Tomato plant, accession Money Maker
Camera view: tilt-top (135 deg); turntable rotation: 270 degrees
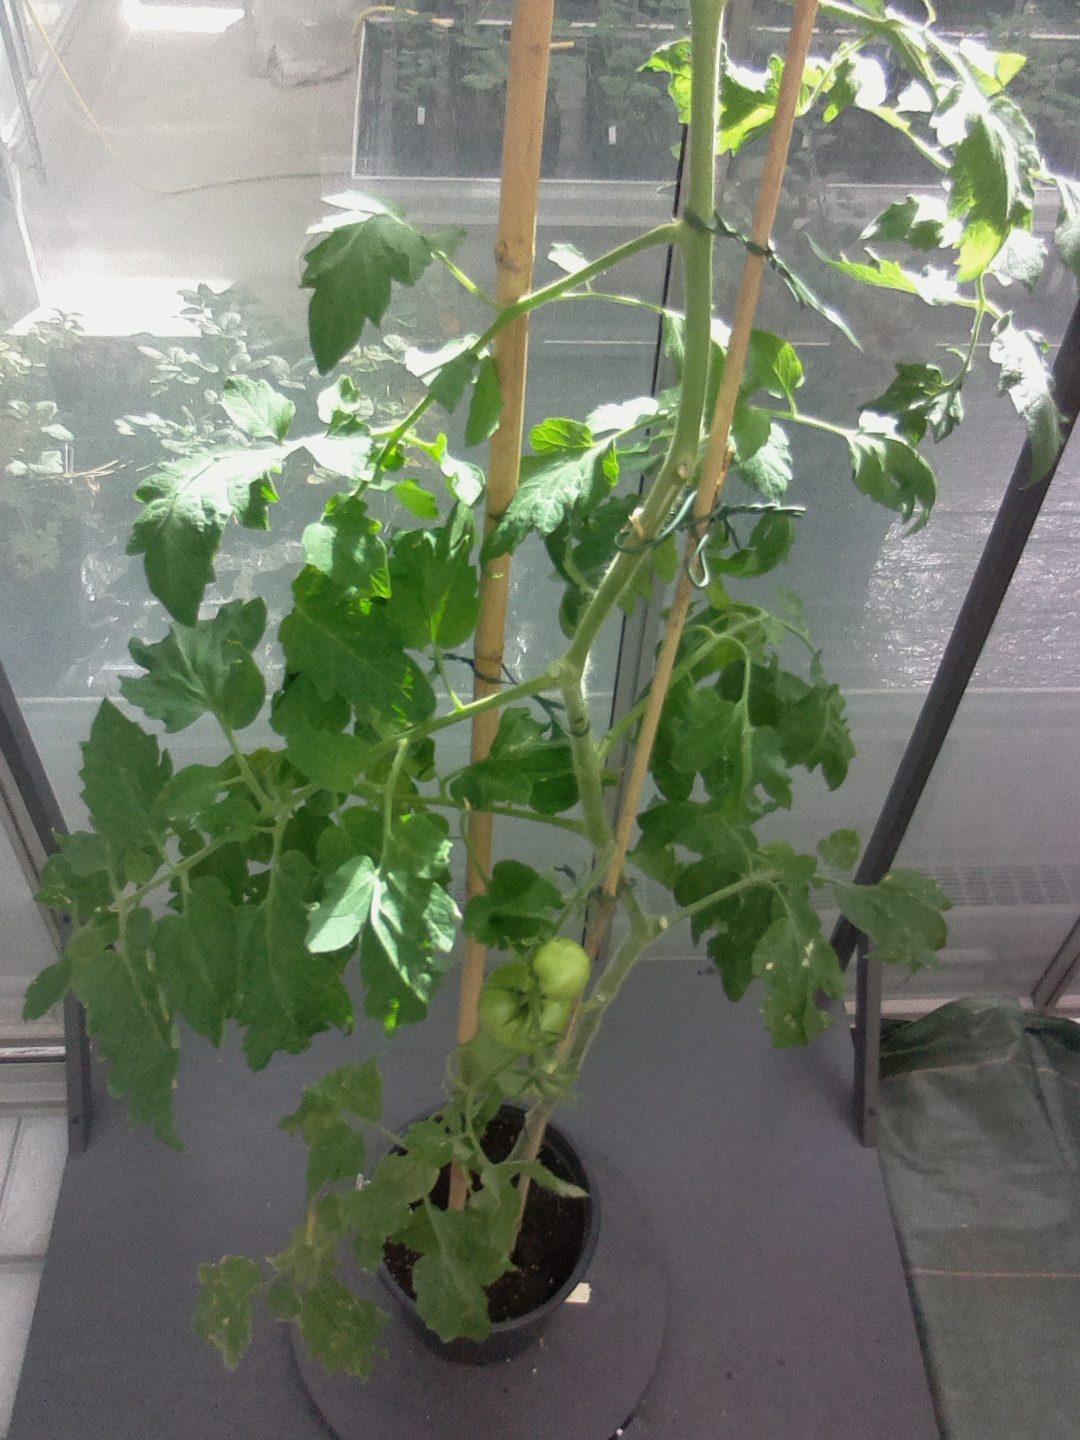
BBCH growth stage 73: 30%-40% of final fruit size